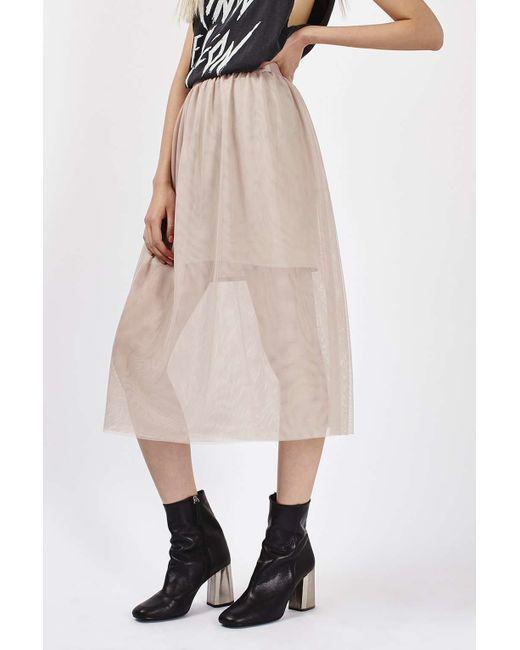
Brauner Mesh-Overlay-Midirock für Damen